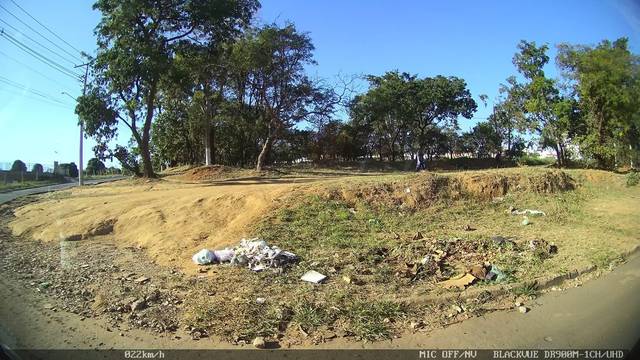
Region: Brazil
Coordinates: -20.507, -47.41